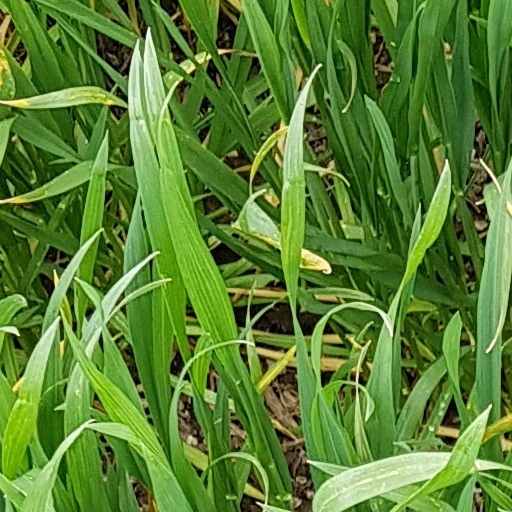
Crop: wheat